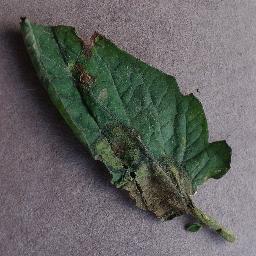
Label: Tomato___Late_blight